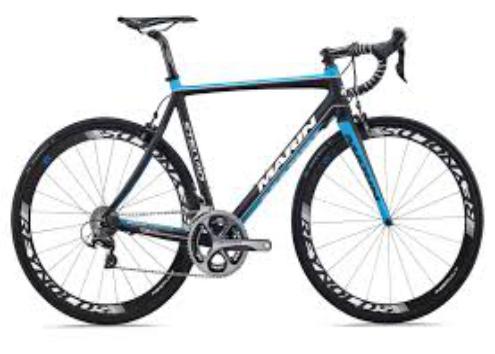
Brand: marin bikes
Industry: Transportation